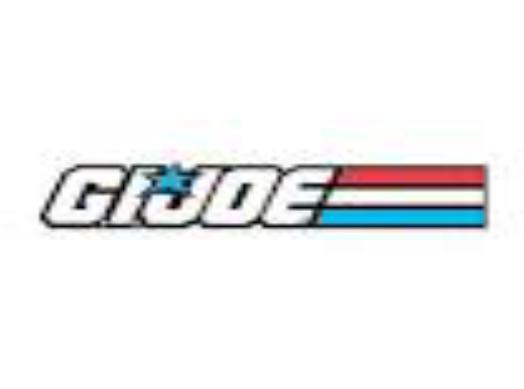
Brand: g.i. joe
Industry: Leisure